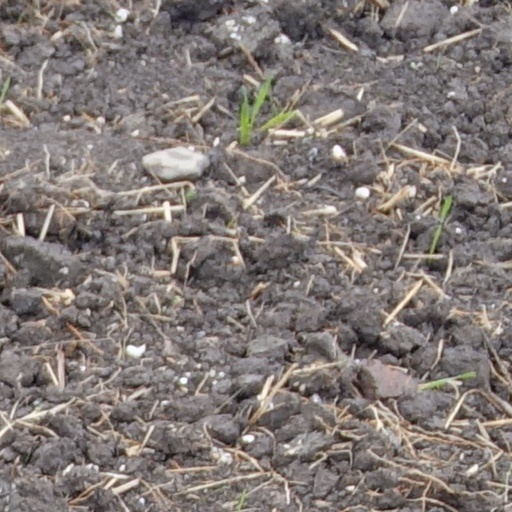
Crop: wheat